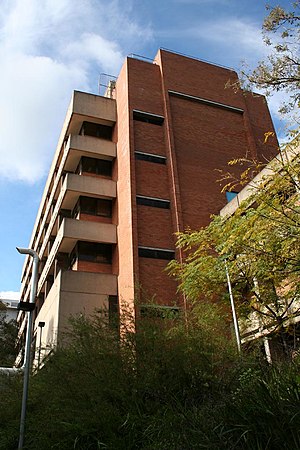
Newcastle (New South Wales) / Uddannelse
Medical Sciences Building på University of Newcastle
Newcastle er den næststørste by i den australske delstat New South Wales. Metropolområdet omfatter det meste af lokalregeringsområderne City of Newcastle og City of Lake Macquarie. Byen er centrum for Greater Newcastle området, som omfatter lokalregeringsområderne City of Newcastle, City of Lake Macquarie, City of Cessnock, City of Maitland og Port Stephens Council.